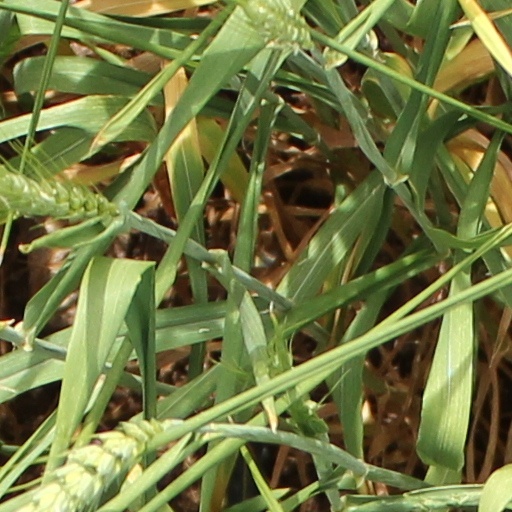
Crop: wheat